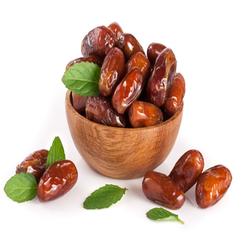
Label: Dates